Diamond Point School

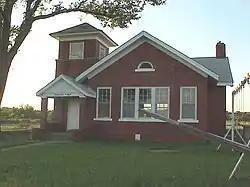
Diamond Point School

The Diamond Point School is a historic one-room school house in Nowata County, Oklahoma, at the junction of county roads 409 and 245. It was built in 1919 and was used through 1968. It is built of red brick and has a bell tower in one corner. It was restored in 1996 and listed on the National Register of Historic Places in 1997. It is set within a school yard which includes the original playground equipment, including teeter-totters, a wooden merry-go-round, a slide, and a swingset. The grounds also include boys and girls outhouses and a more modern building which includes a kitchen and lunchroom. The school is open for tour by appointment, and is used for reunions, meetings and weddings. It is also used by local schools for "A Day at Diamond Point", a program giving fourth grade students the experience of students in a one-room country schoolhouse during the 1950s.